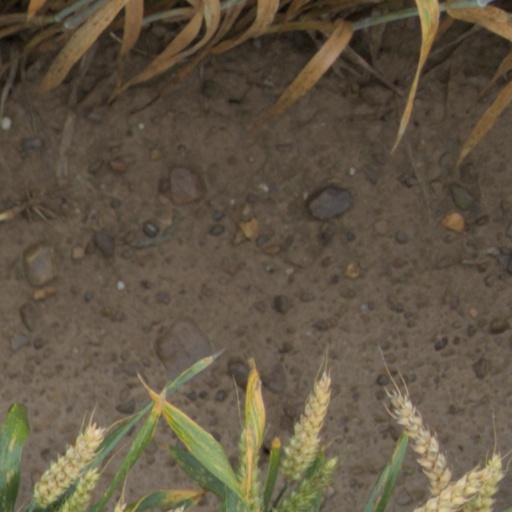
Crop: wheat